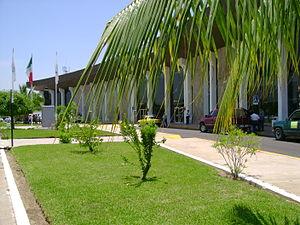
L'aéroport international Playa de Oro ou aéroport international de Manzanillo est situé à Manzanillo, dans l'État de Colima, au sud-ouest du Mexique. C'est le plus grand aéroport international de Colima et une porte d'entrée importante pour le tourisme.